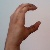
The image shows a hand gesture representing the letter 'C' in Indian Sign Language.